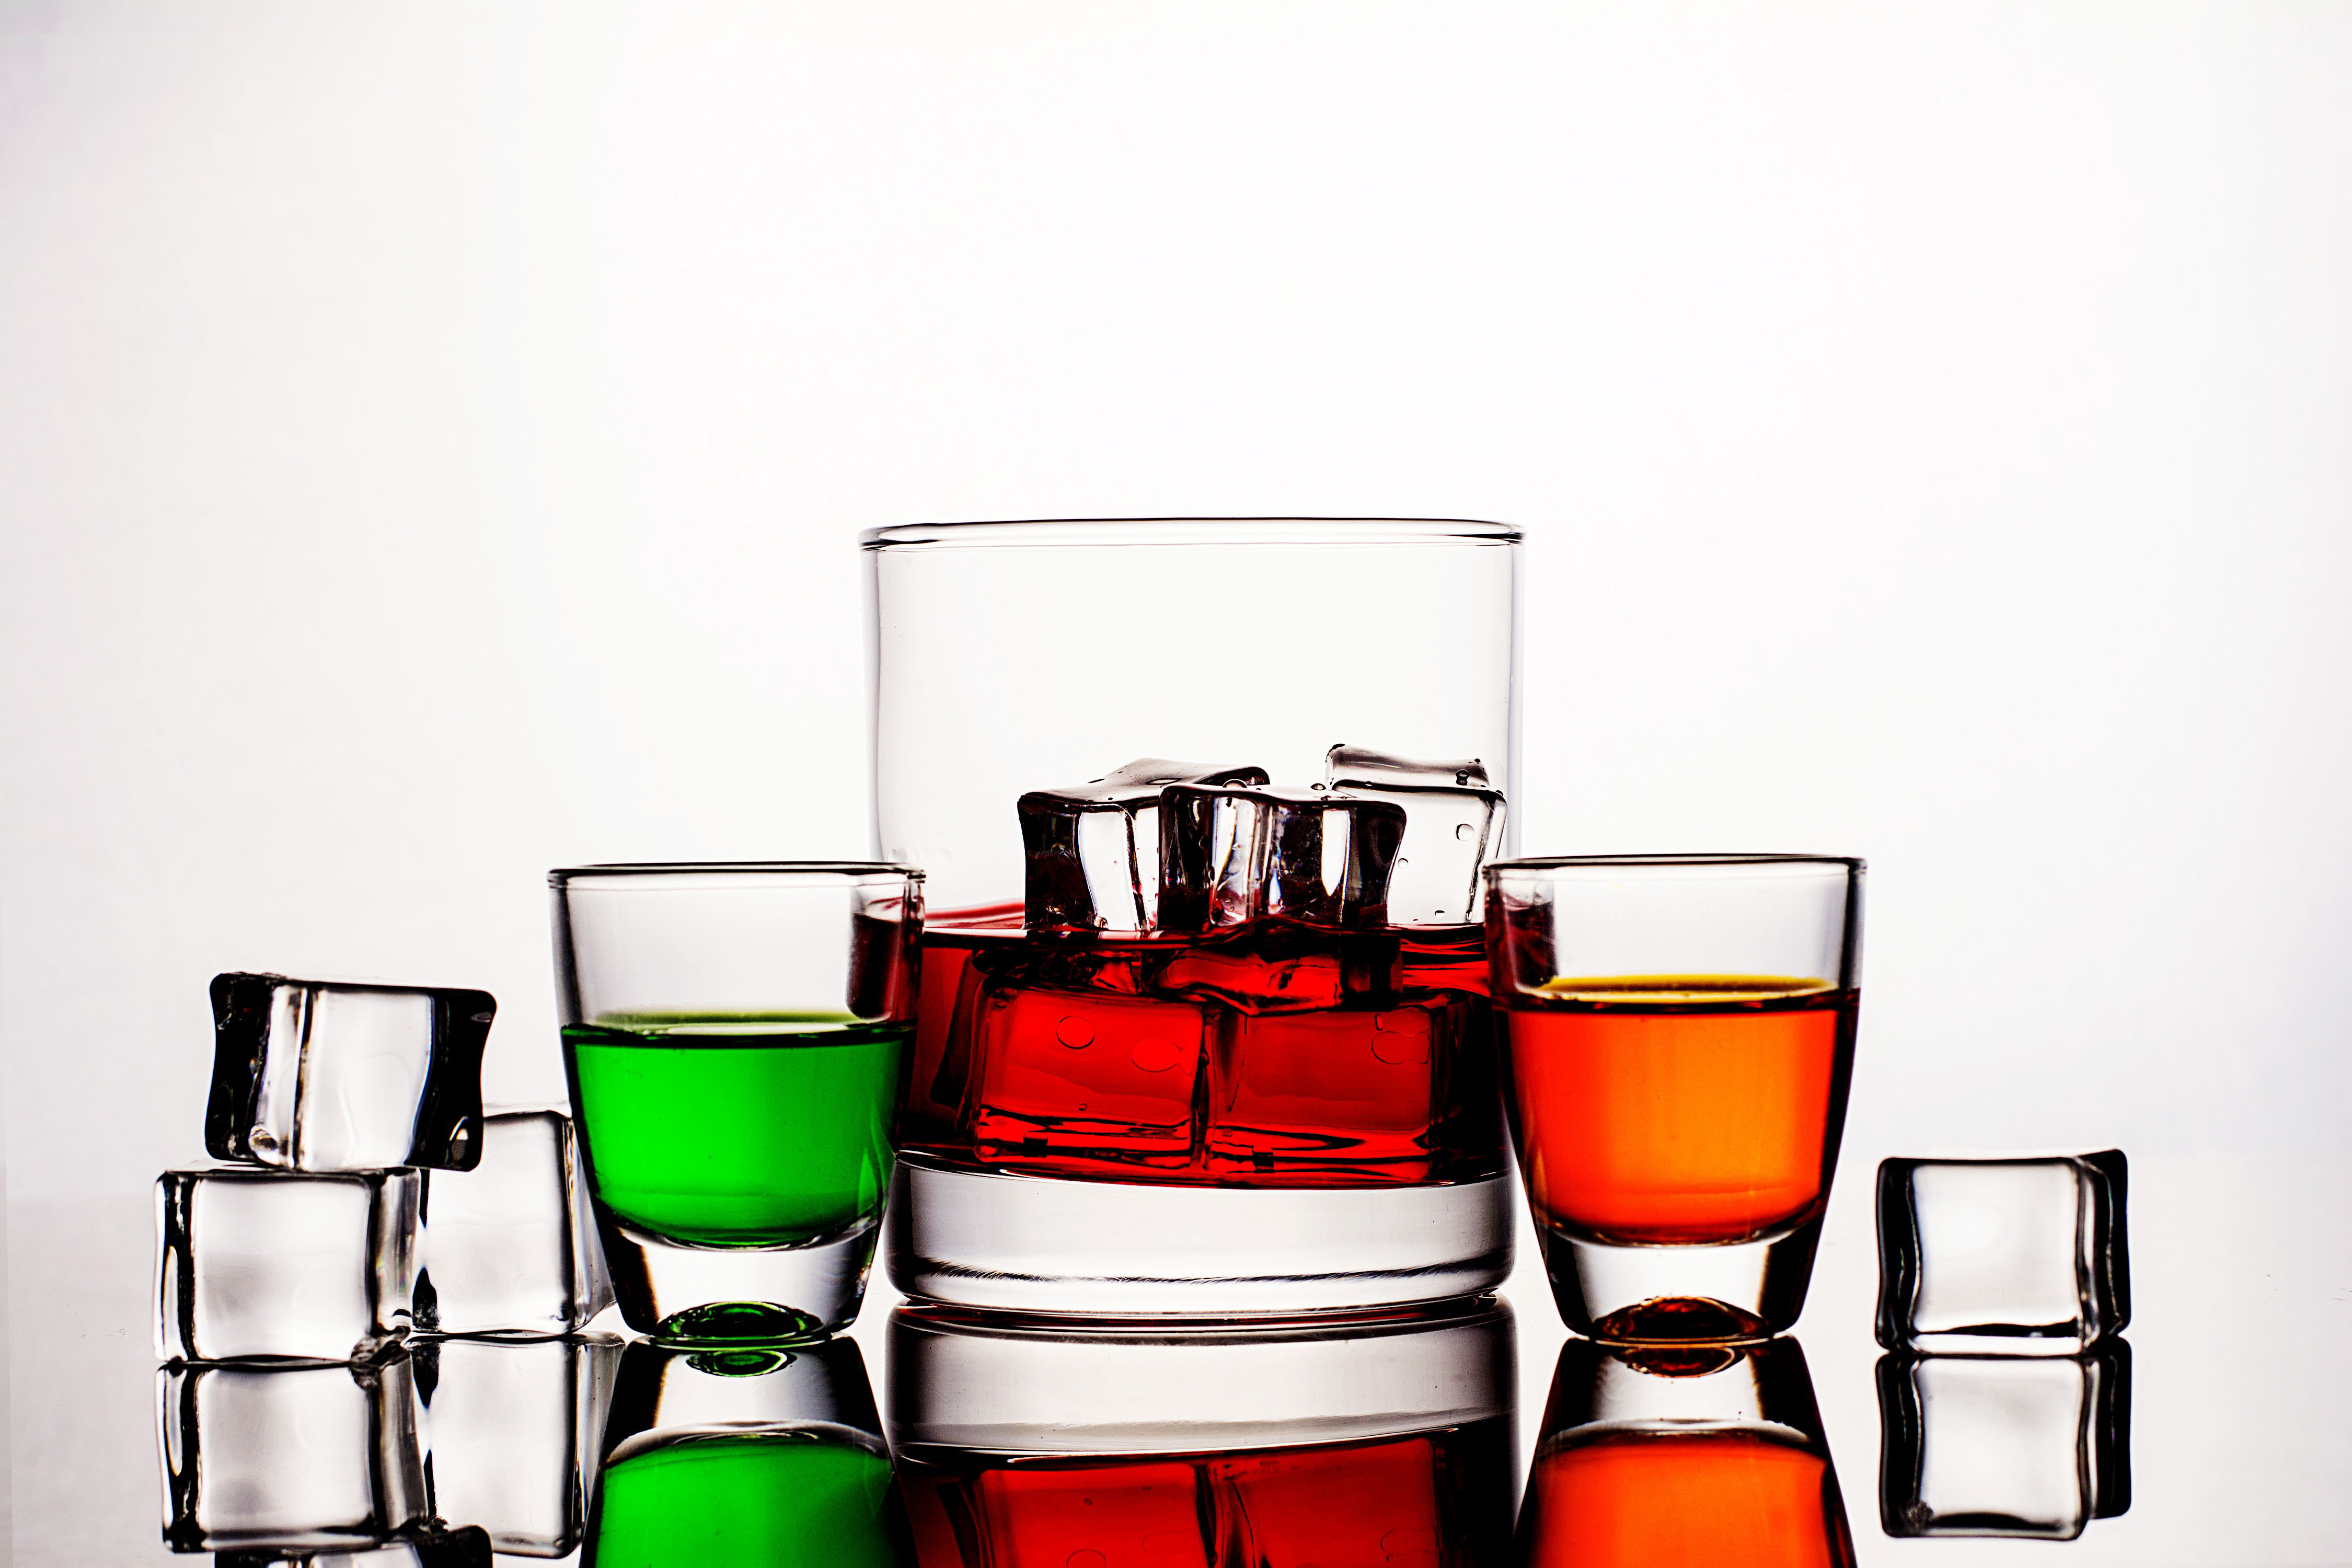
old fashioned glass, tumbler, drink, shot glass, highball glass, glass, distilled beverage, drinkware, liquid, barware, alcohol, liqueur, Transparent material, tableware, whisky